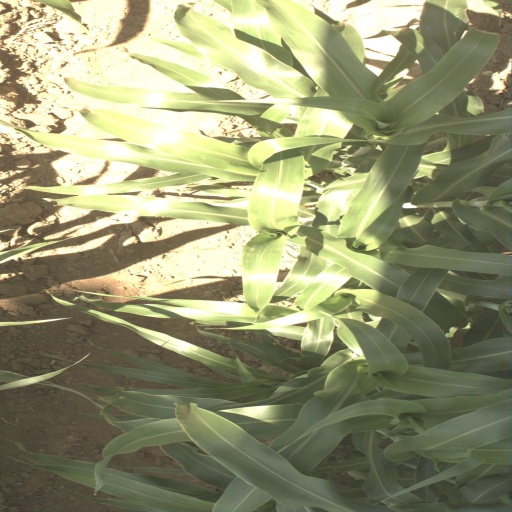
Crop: sorghum